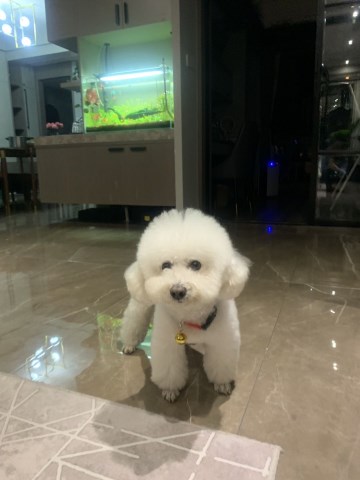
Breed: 3083-n000117-Bichon_Frise